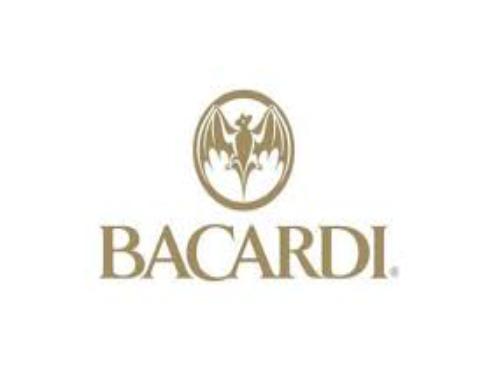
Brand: Bacardi
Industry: Food